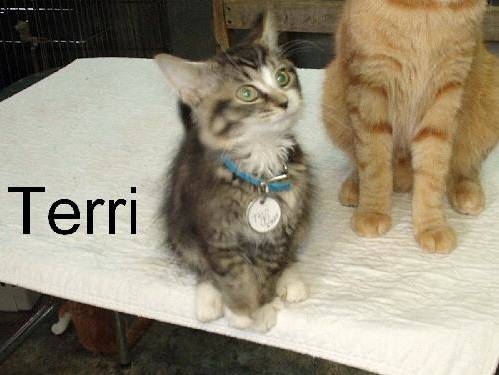
Label: cat